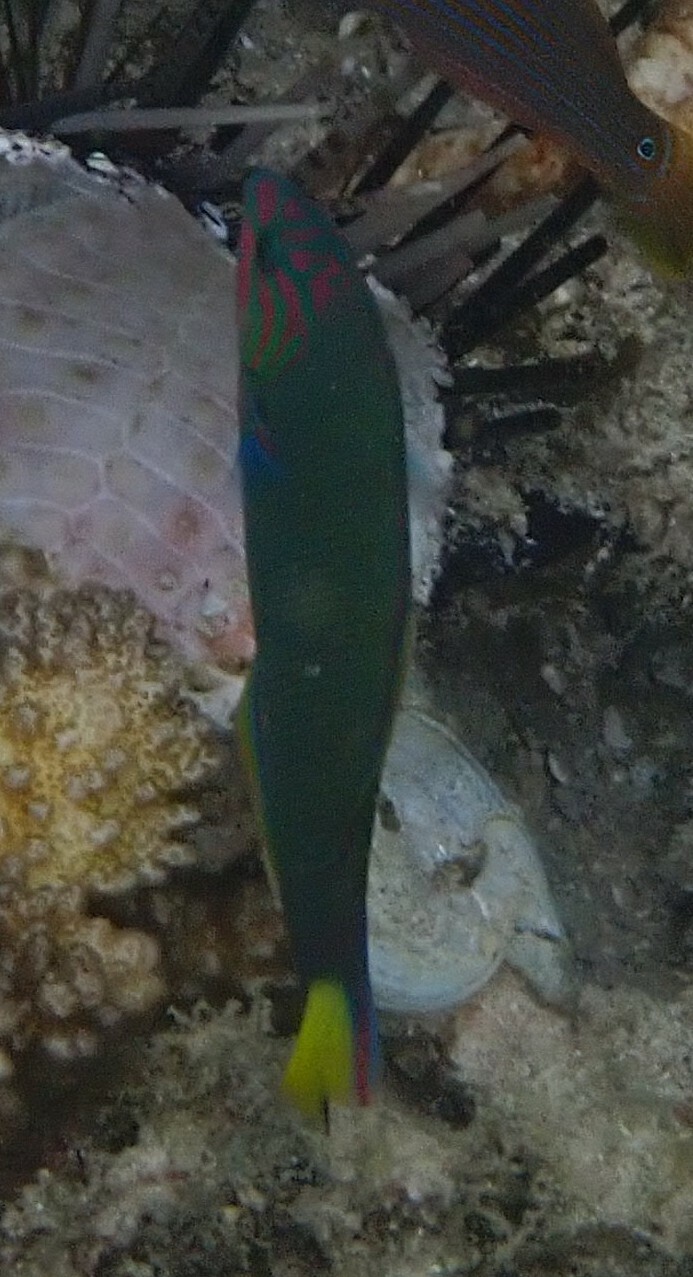
Thalassoma lunare (Moon Wrasse)